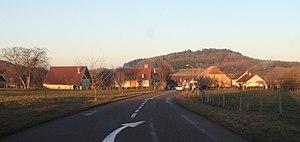
Vue d'Adam-lès-Passavant (Doubs).
Adam-lès-Passavant est une commune française située dans le département du Doubs, en région Bourgogne-Franche-Comté.